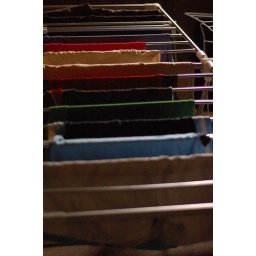
Its a slow day. I did some house cleaning and got to bed early. Long ride in the AM...